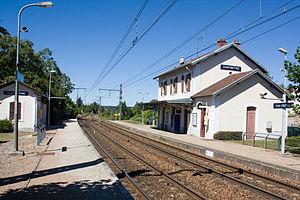
La gare de Chartrettes est une halte ferroviaire française de la ligne de Corbeil-Essonnes à Montereau, située sur le territoire de la commune de Chartrettes.